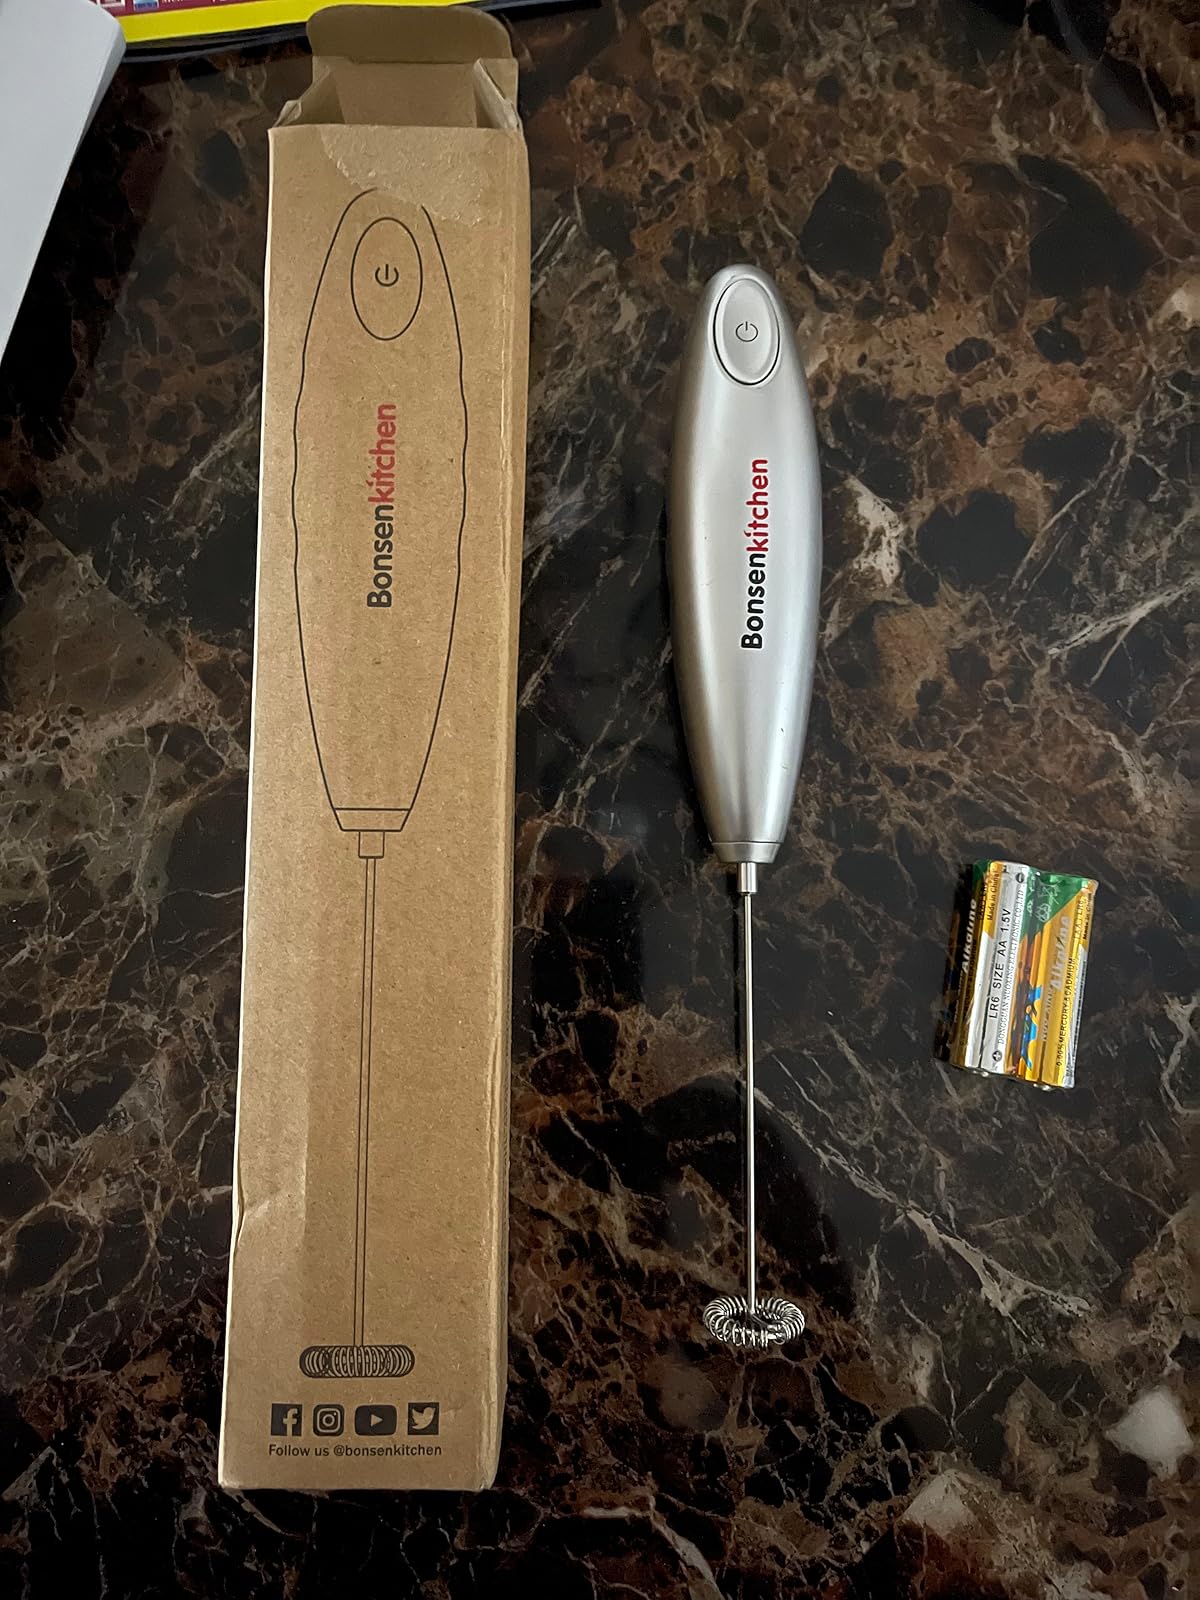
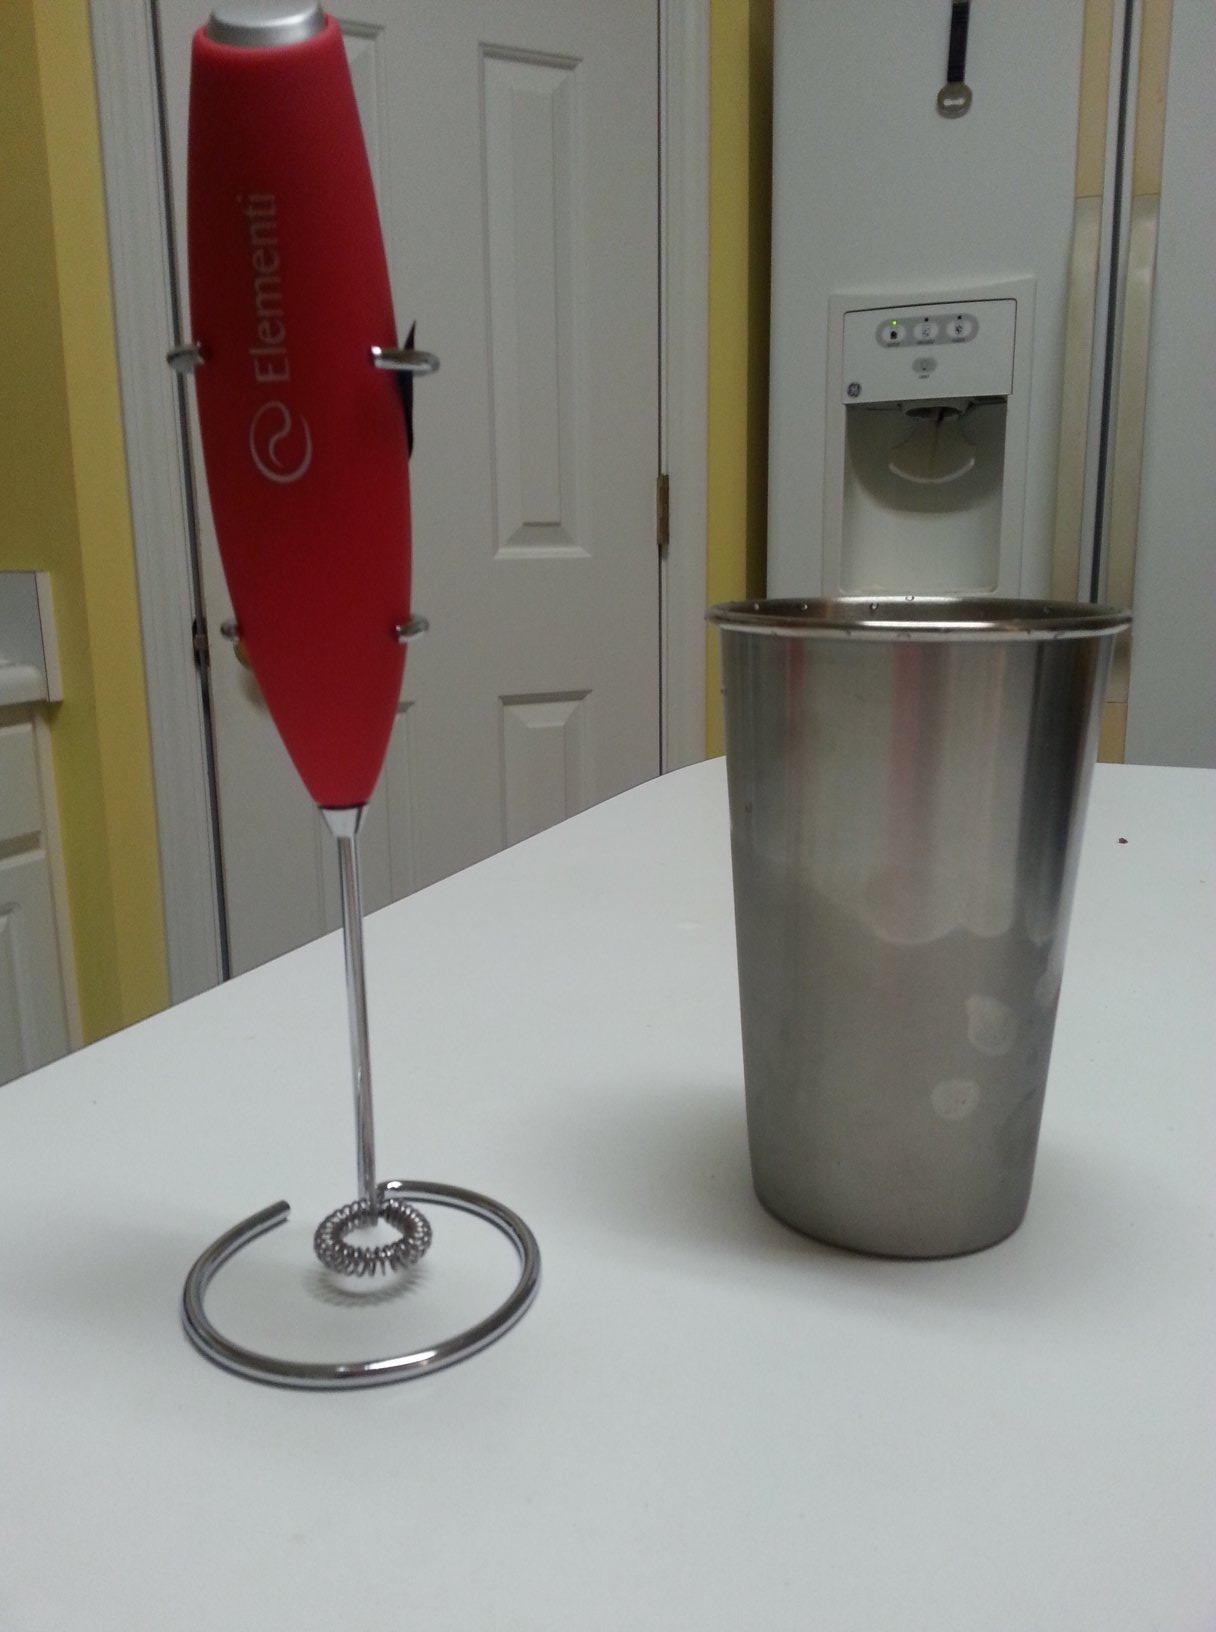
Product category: items_mixer
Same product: no